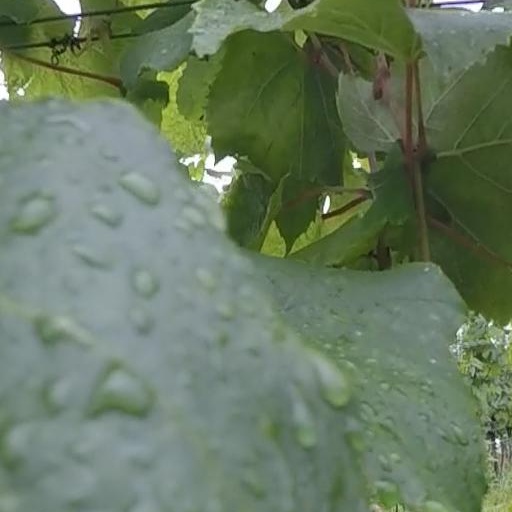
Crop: grape